Glasgow City Chambers

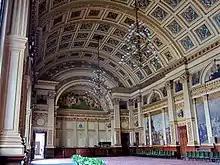

The entrance hall of the Chambers displays a mosaic of the city's coat of arms on the floor, which dates from the 1950s when the city's coat of arms was last modified. The arms reflect legends about Glasgow's patron saint, Saint Mungo, and include four emblems – the bird, tree, bell, and fish – as remembered in the following verse: